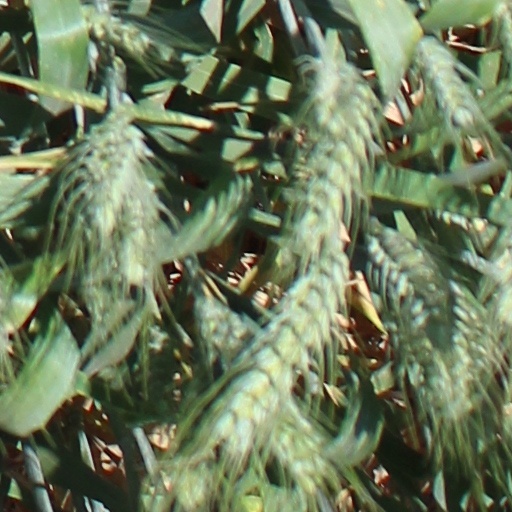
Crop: wheat